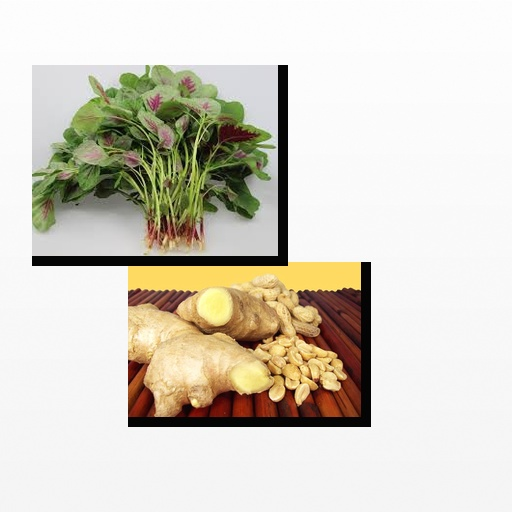
Food items: ginger, amaranth